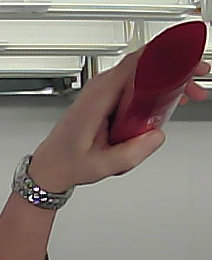
Product: loreal_shampoo